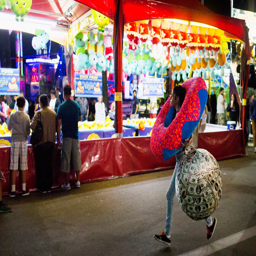
photos that will make you want to jump in the car and head to the fairgrounds